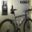
Label: bicycle